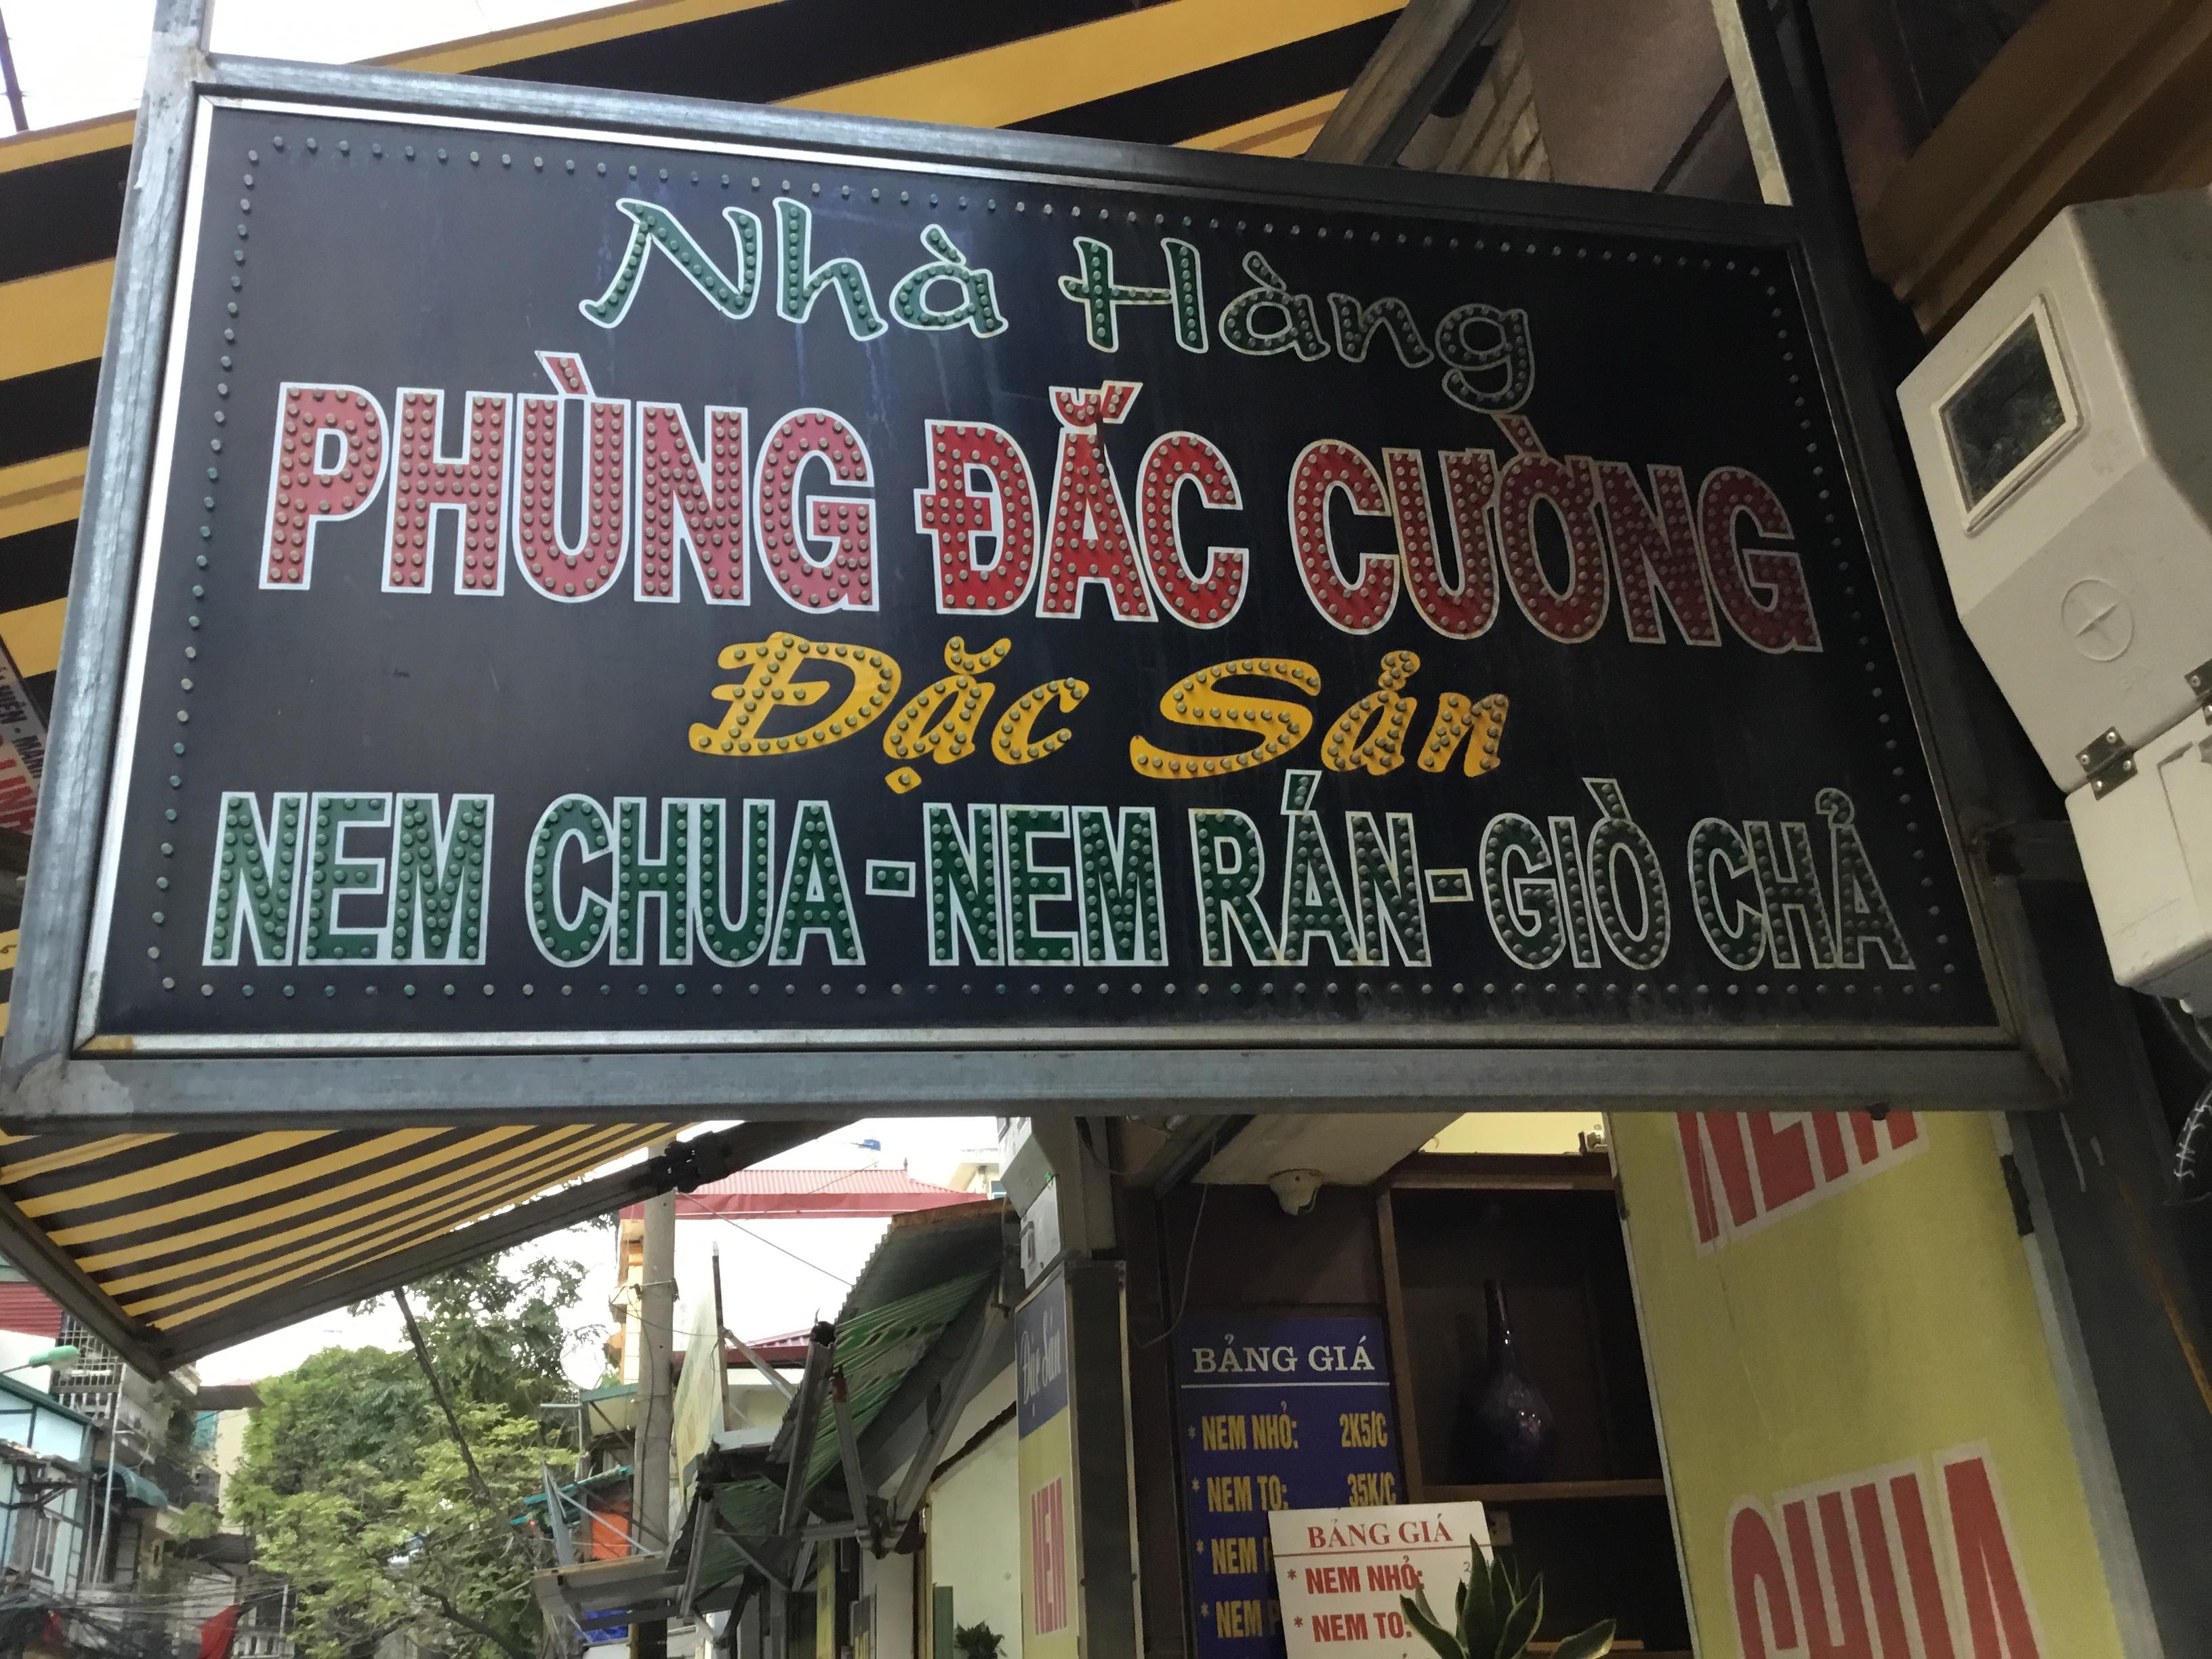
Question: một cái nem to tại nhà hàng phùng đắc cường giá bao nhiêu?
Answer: một cái nem to tại nhà hàng phùng đắc cường giá 35 k